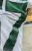
Number: 7